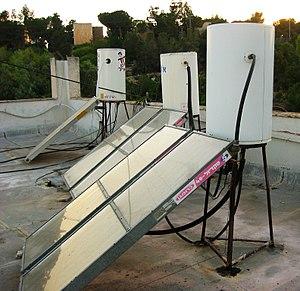
L'énergie solaire en Israël concerne l'utilisation de l'énergie du soleil en Israël, qui a débuté dès les premiers jours de l'État.